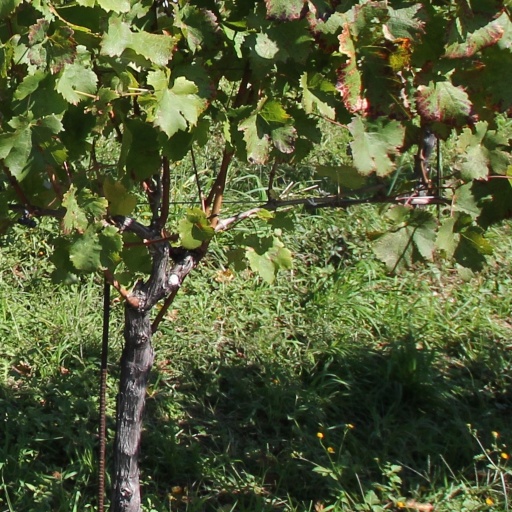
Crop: grape